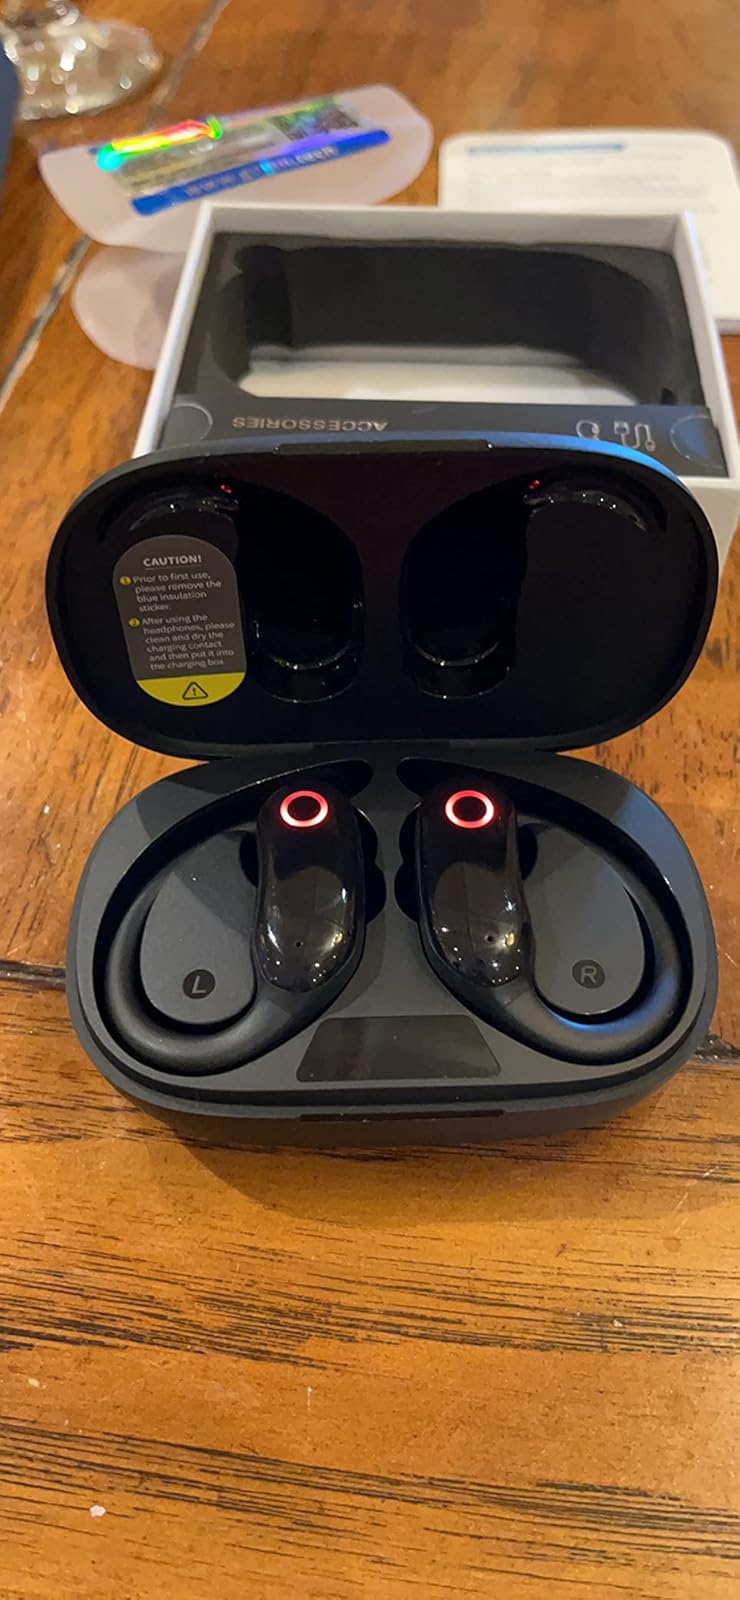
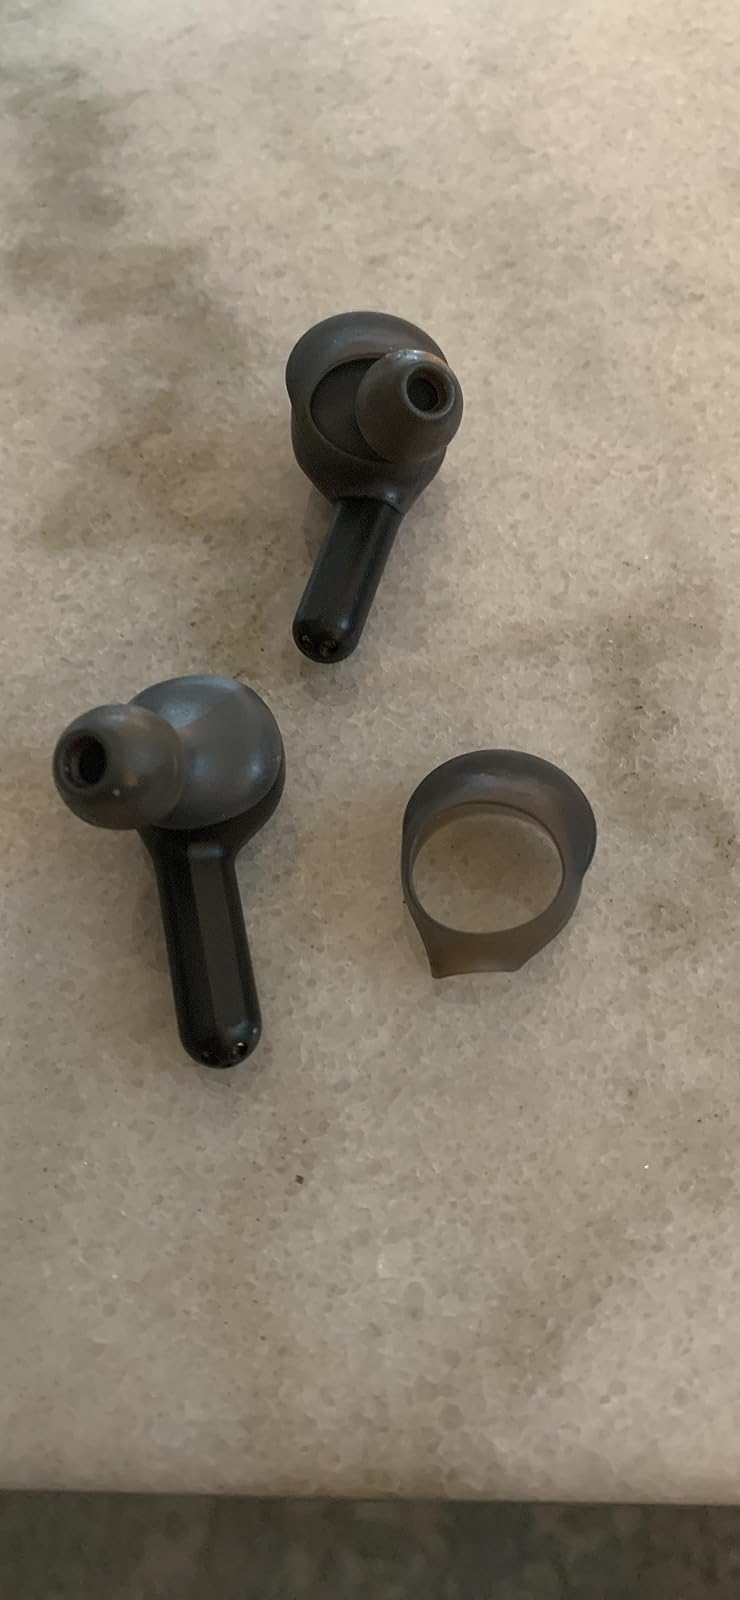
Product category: earbuds
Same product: no